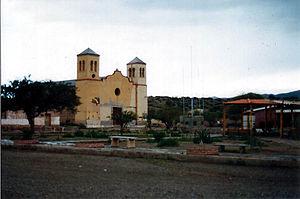
Suipacha est une localité du département de Potosí en Bolivie située dans la province de Sud Chichas. Sa population s'élevait à 503 habitants en 2001.